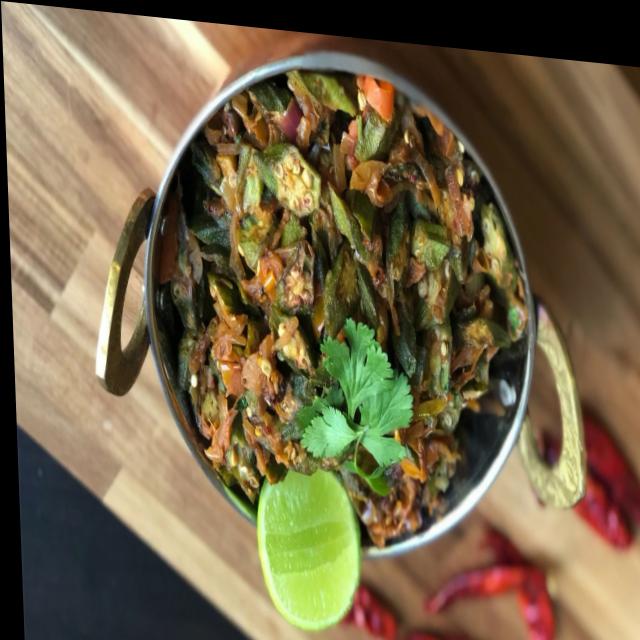
Dish: bhindi_masala